Rangbaaz (2013 film)

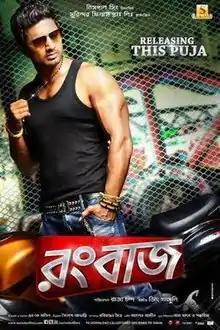
Rangbaaz

Rangbaaz is an Indian Bengali language vigilante action film directed by Raja Chanda and produced under the banner of Surinder Films. The film stars Dev and Koel in lead roles. It is a remake of the 2007 Telugu film "Chirutha".